Backpacker murders

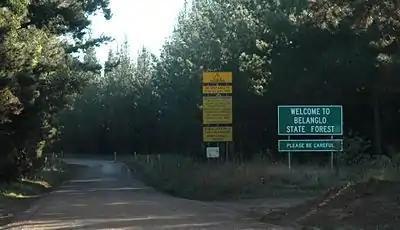
A sign at the entrance to the Belanglo State Forest in New South Wales

On 19 September 1992, two runners discovered a concealed corpse while orienteering in Belanglo. The following morning, police discovered a second body from the first. Police quickly confirmed, via dental records, that the bodies were those of Clarke and Walters. Walters had been stabbed 15 times; four times in the chest, once in the neck, and nine times in the back which would have paralysed her. Clarke had been shot 10 times in the head at the burial site, and police believe she had been used as target practice. After a thorough search of the forest, investigators ruled out the possibility of further discoveries within Belanglo State Forest.